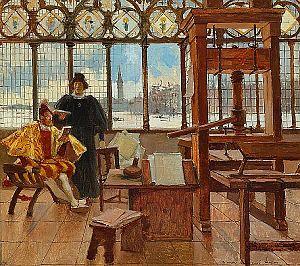
François Léopold Flameng né le 6 décembre 1856 à Paris, où il est mort le 28 février 1923, est un peintre, graveur et illustrateur français.
Cet article présente les faits saillants de l'histoire de la reliure occidentale traditionnelle, ainsi que l’évolution de ses matériaux et ses techniques.